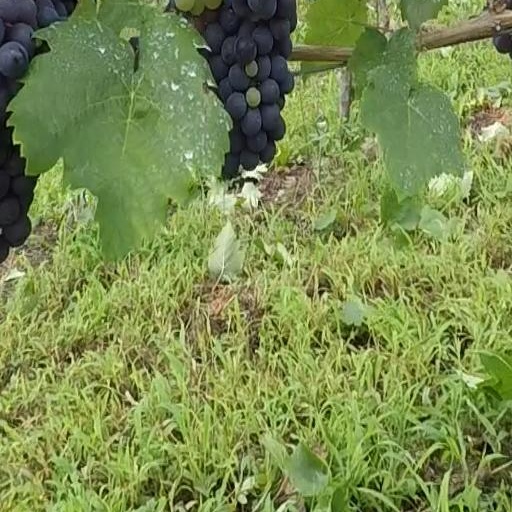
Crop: grape